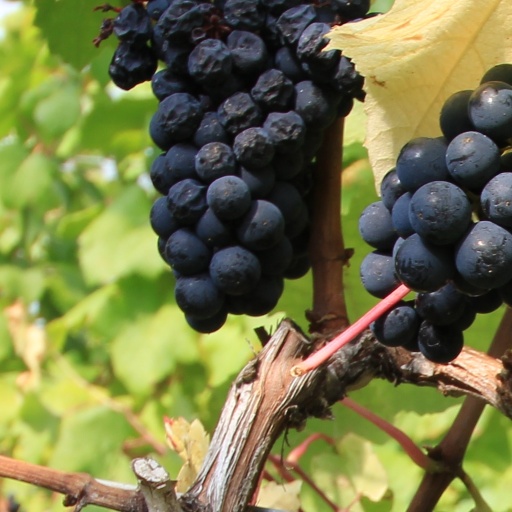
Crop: grape